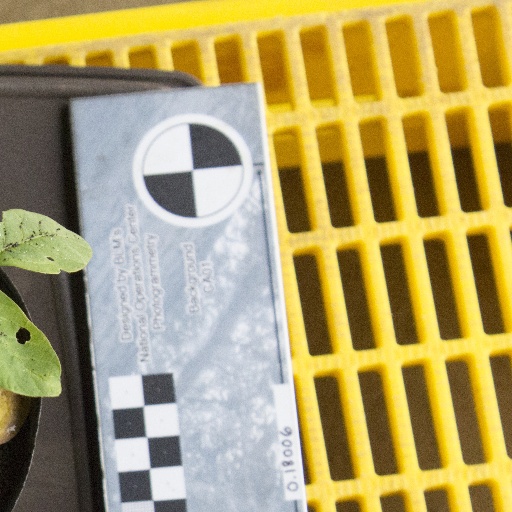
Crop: soybean